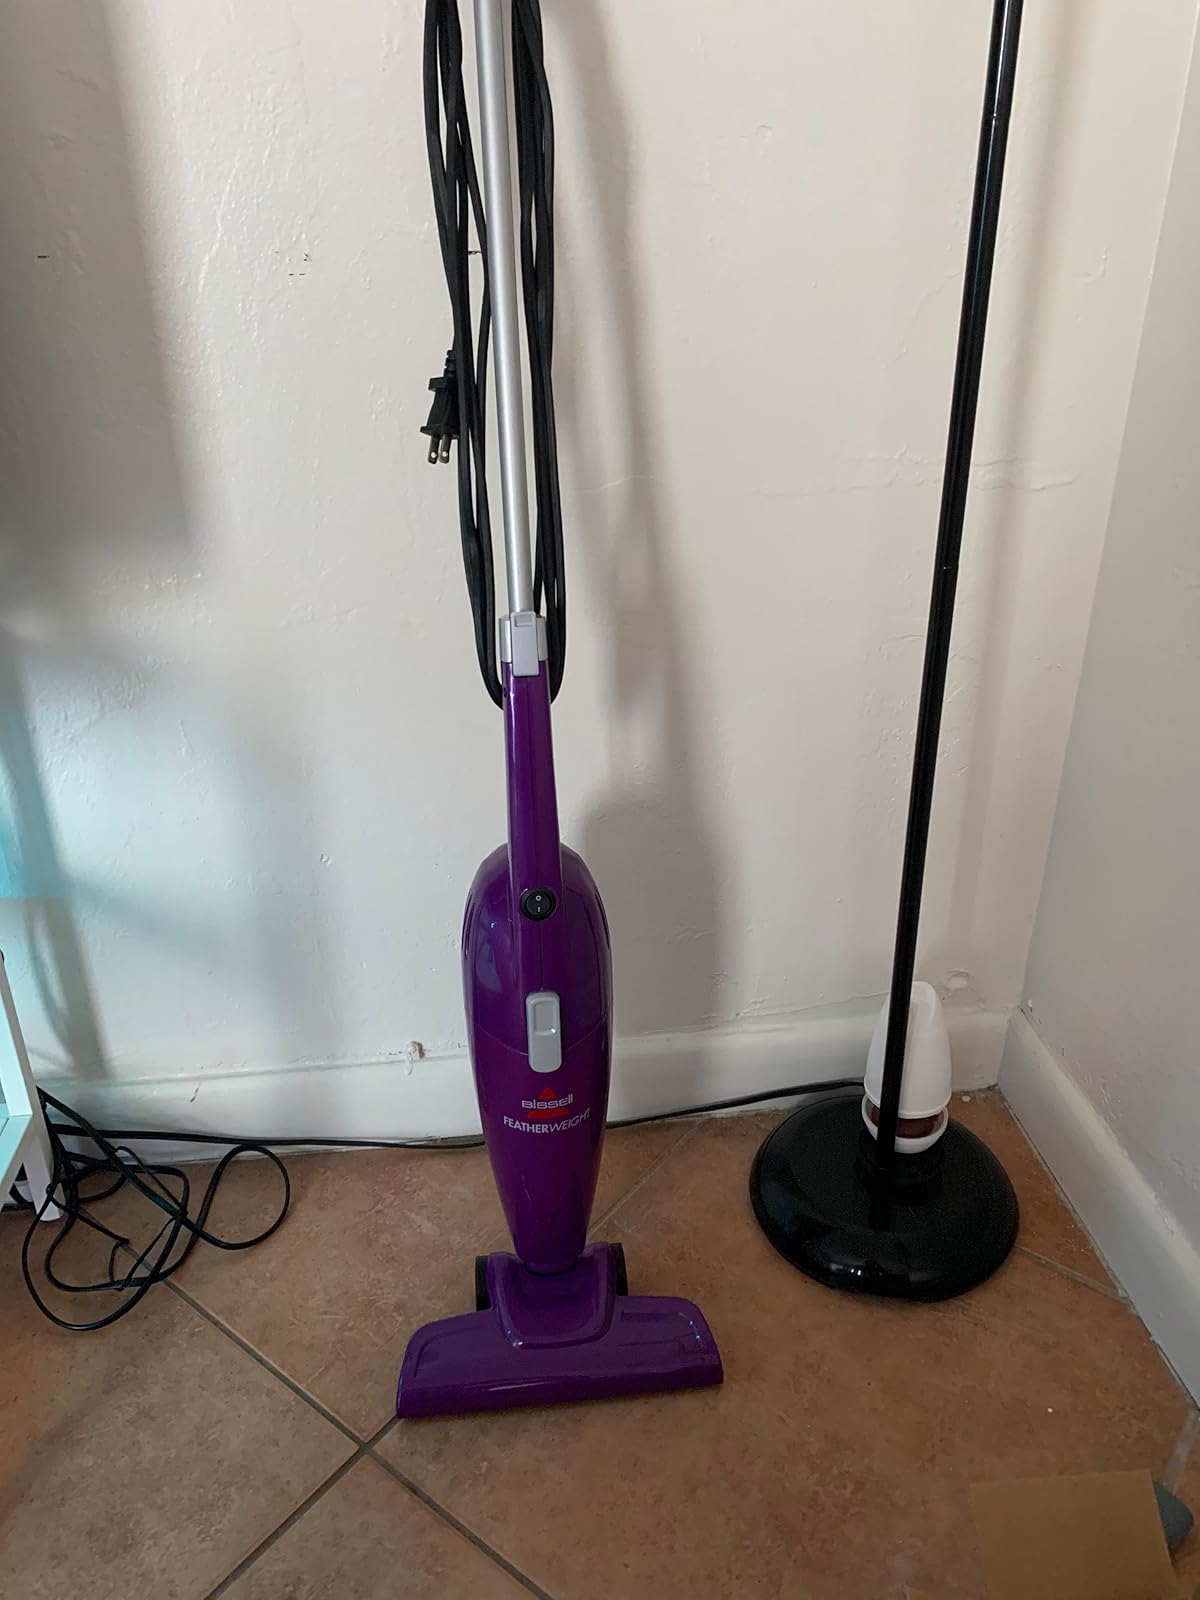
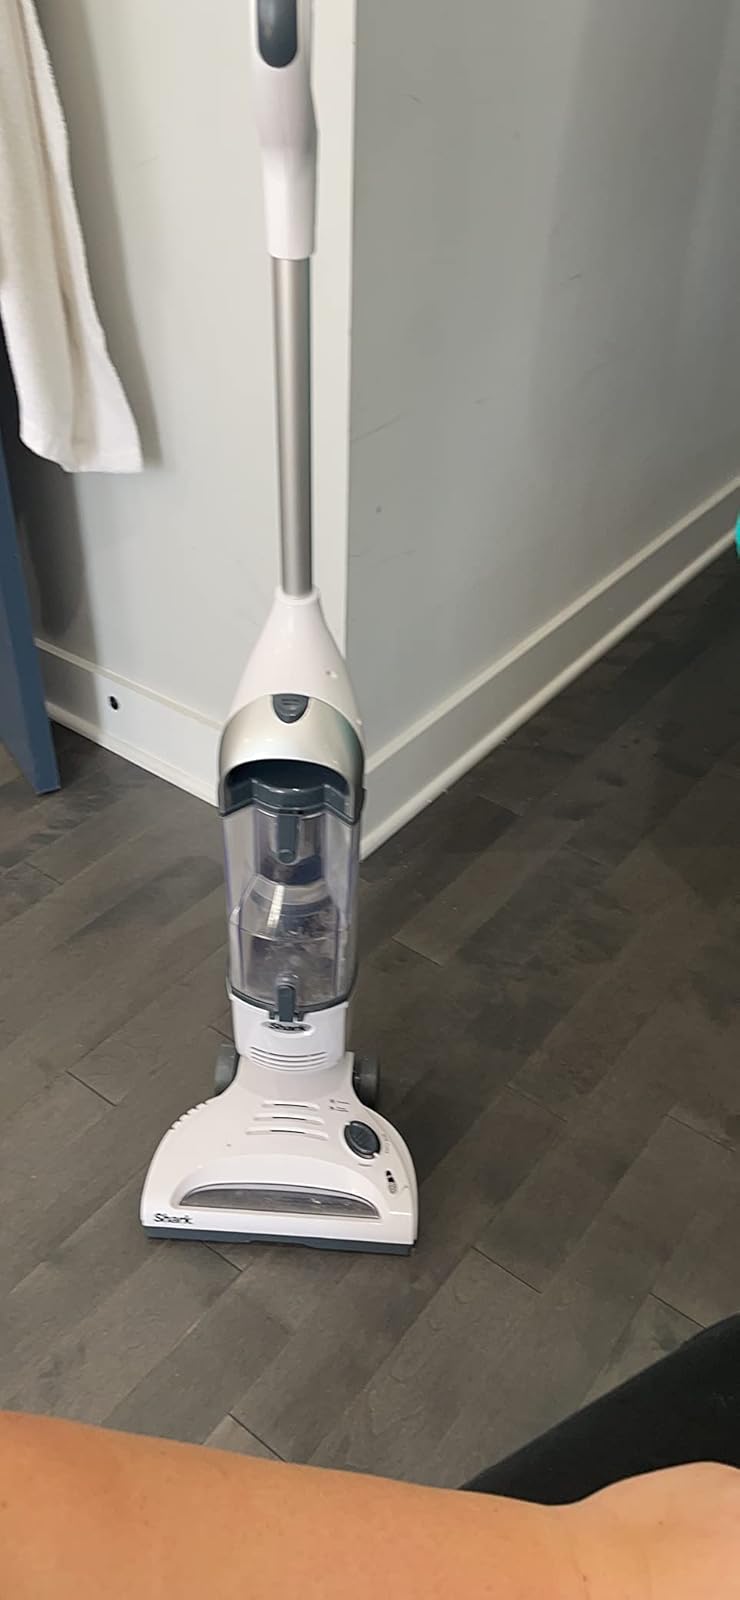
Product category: items_vacuum
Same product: no